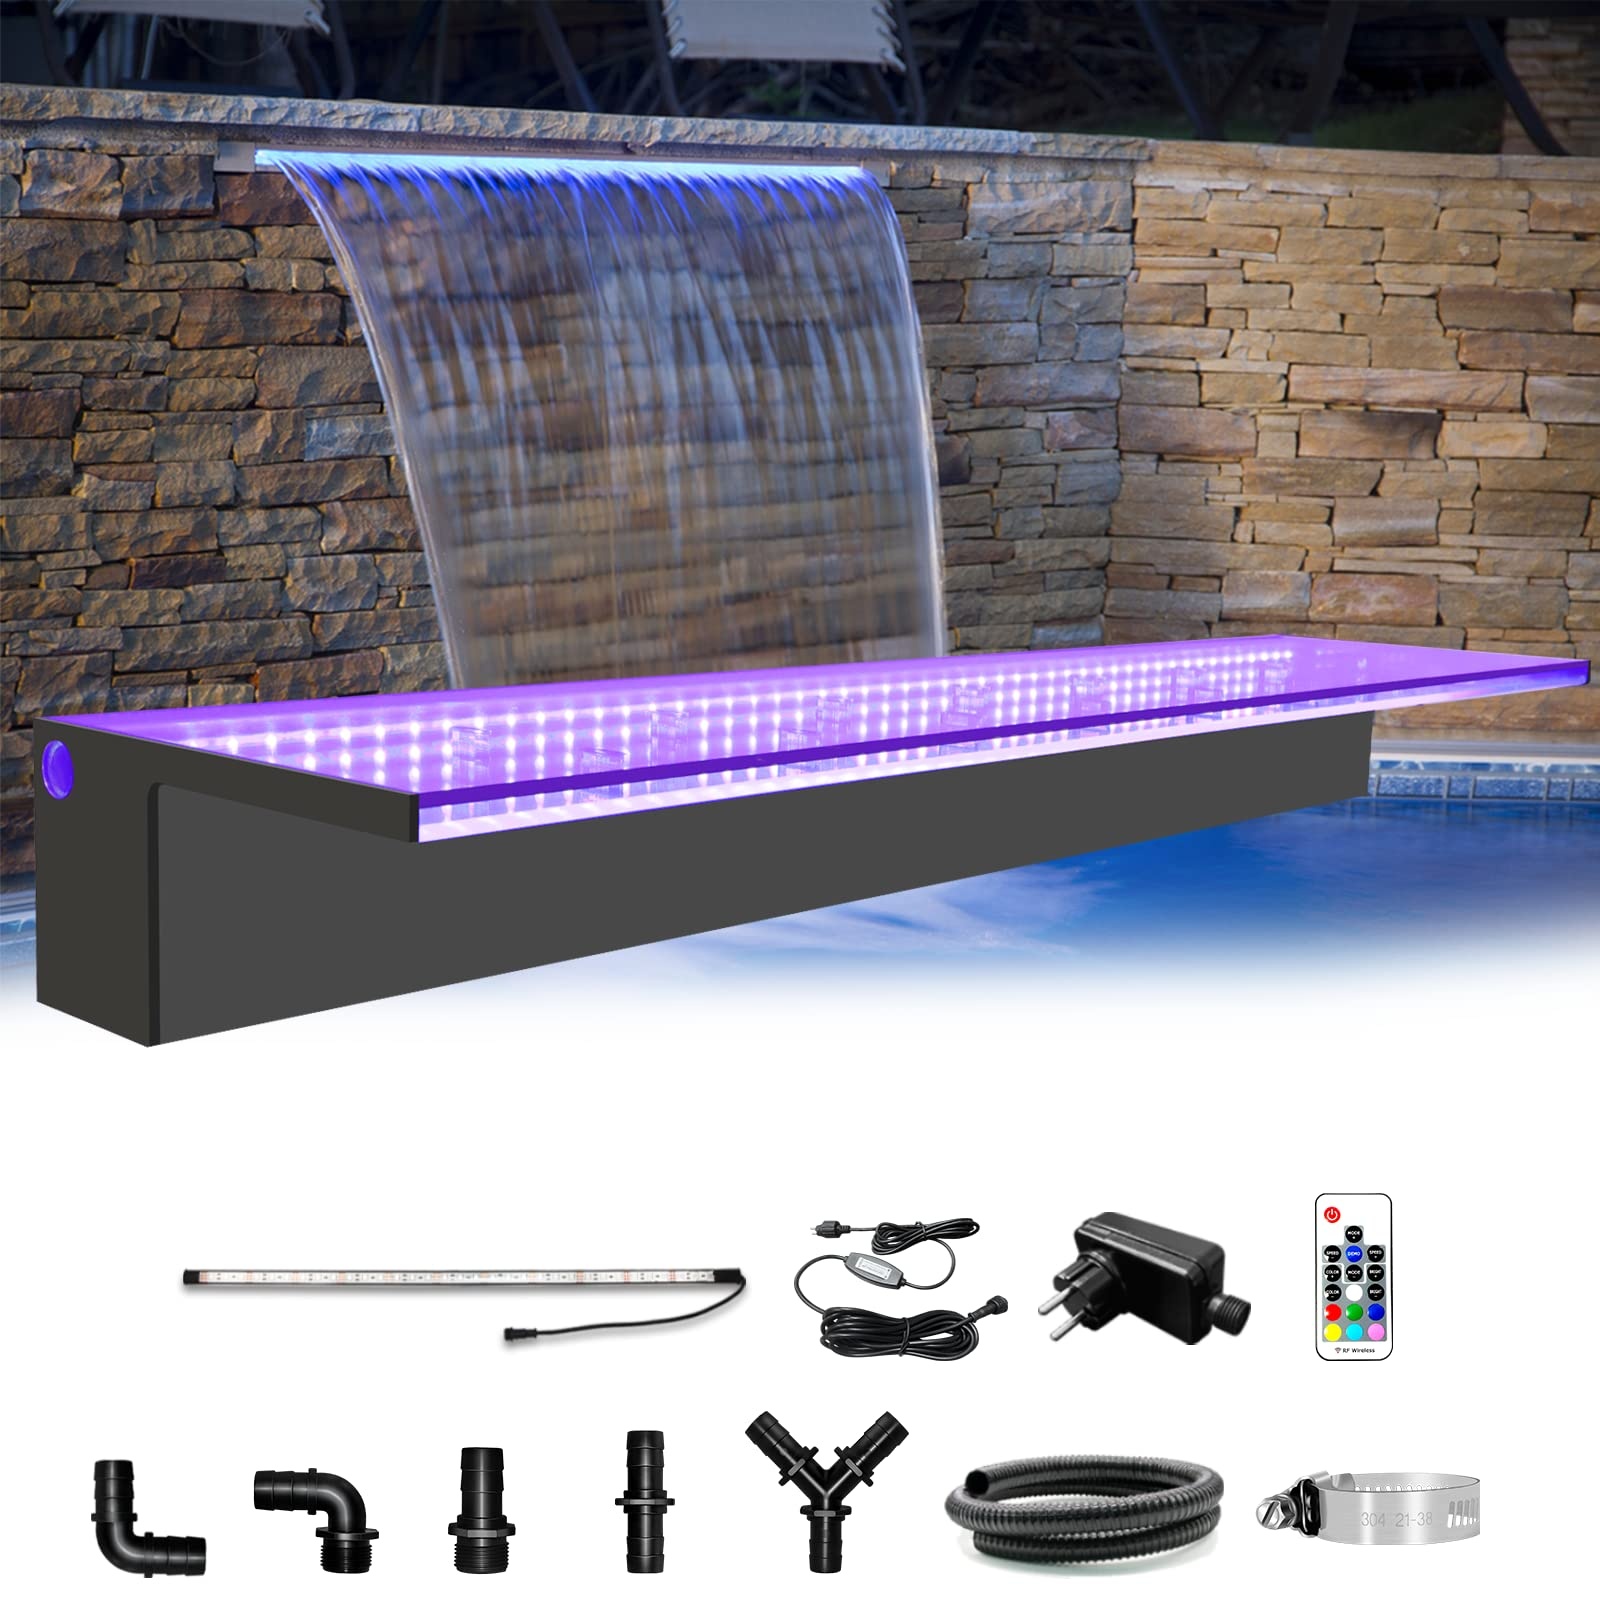
1 x RAW Customer Returns LONGRUN Pond Waterfall Cascade, Water Fountain 90cm, Acrylic Waterfall Spillway Blade with 7 Colors LED Light, Complete Waterfall Pool Fountain Stream Kits for Outdoor Garden Pool Water Features - RRP £139.99
Download Manifest: HERE Title Qty Unit Price Total Price ASIN EAN LONGRUN Pond Waterfall Cascade, Water Fountain 90cm, Acrylic Waterfall Spillway Blade with 7 Colors LED Light, Complete Waterfall Pool Fountain Stream Kits for Outdoor Garden Pool Water Features 1 £139.99 £139.99 B09J4W6547 792120724415
Brand: Jobalots
Category: Home & Garden > Decor > Fountains & Ponds > Fountains & Waterfalls > Waterfalls